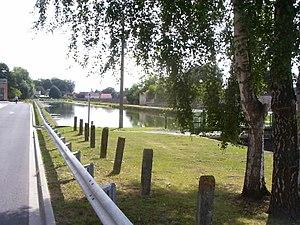
Ham est une commune française située dans le département de la Somme en région Hauts-de-France.